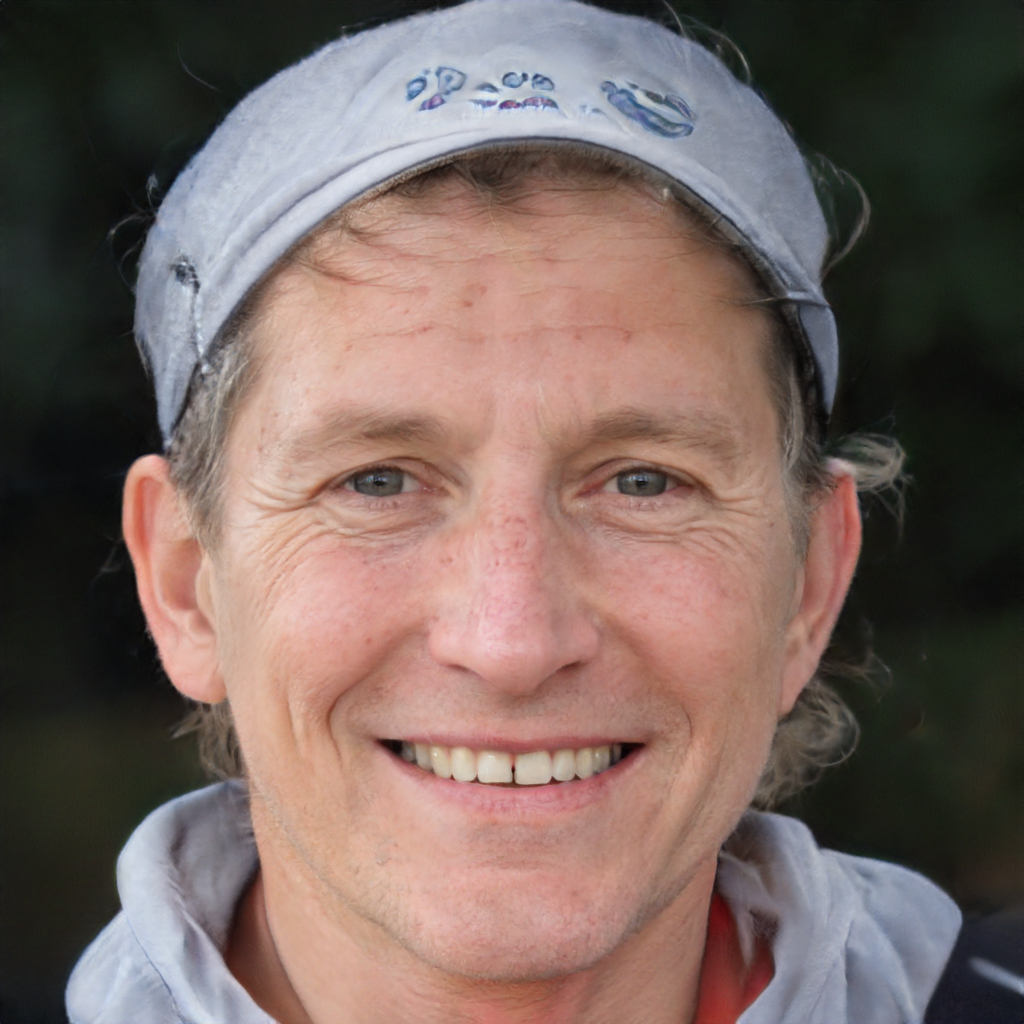
Gender: Male